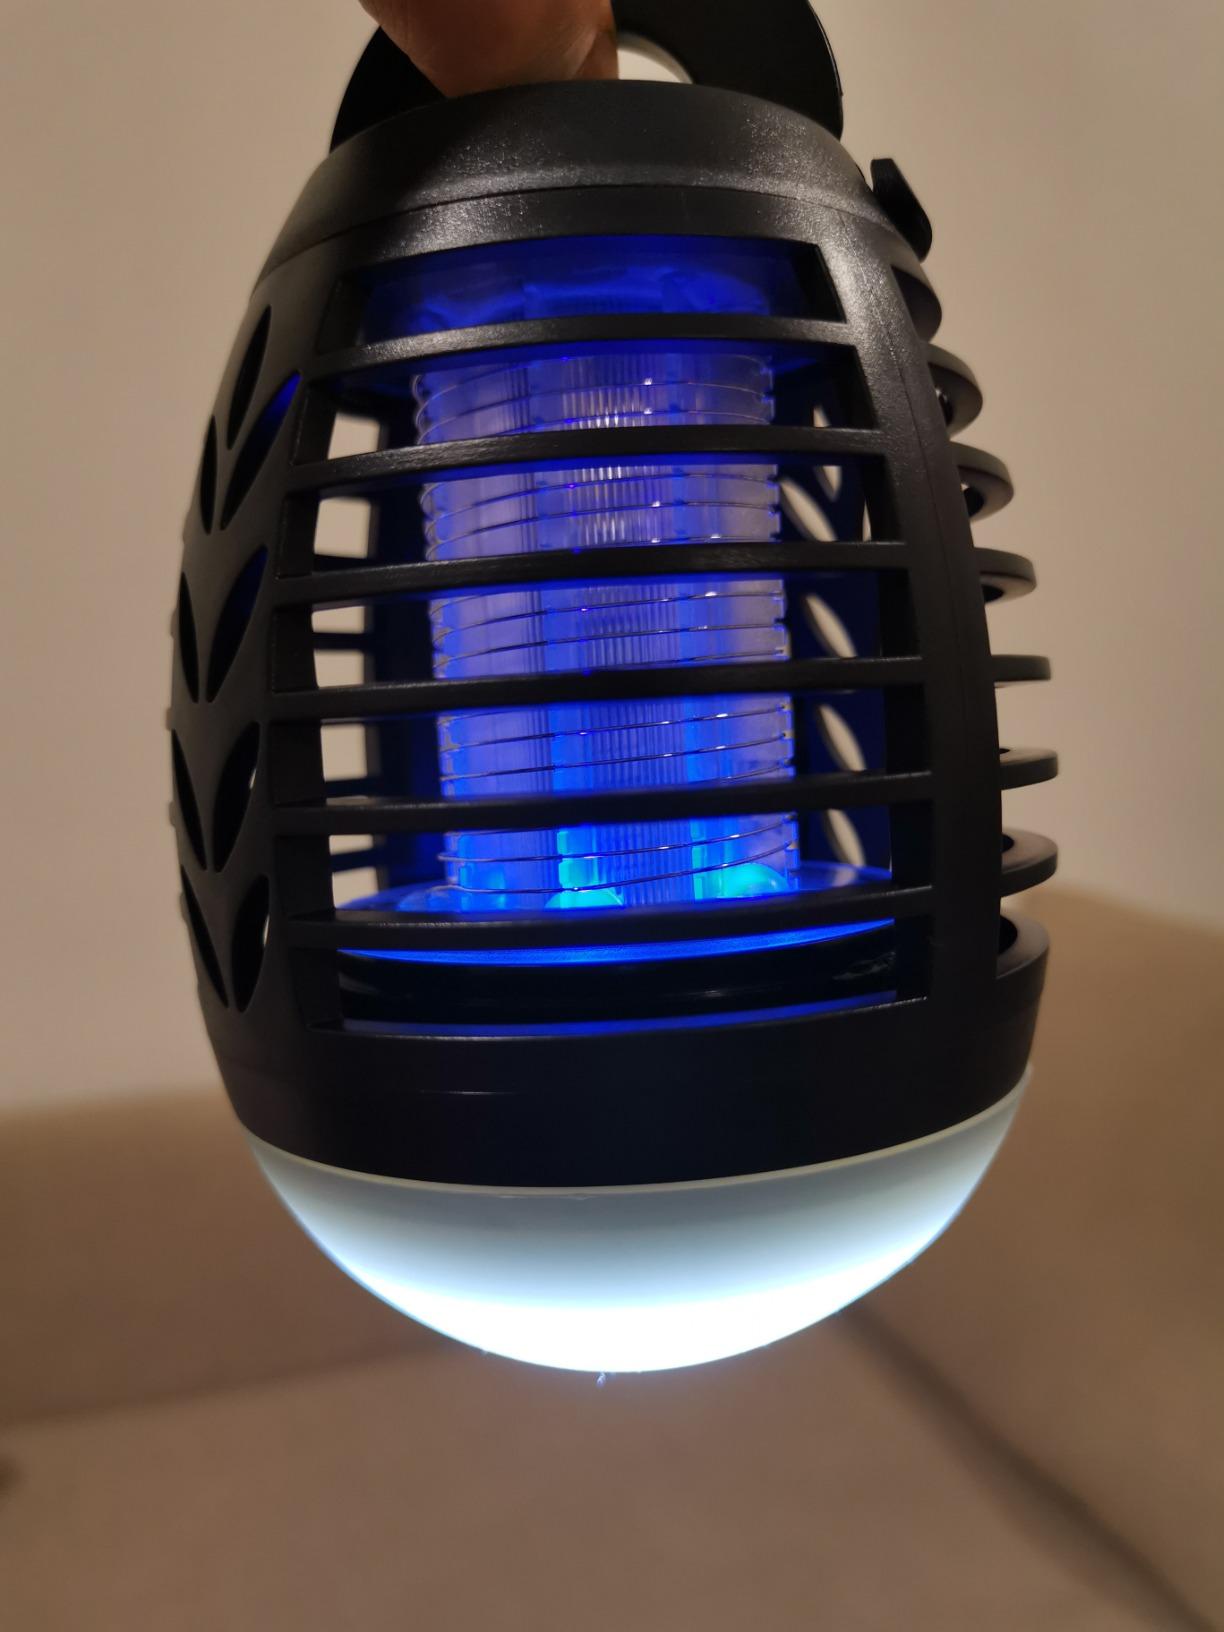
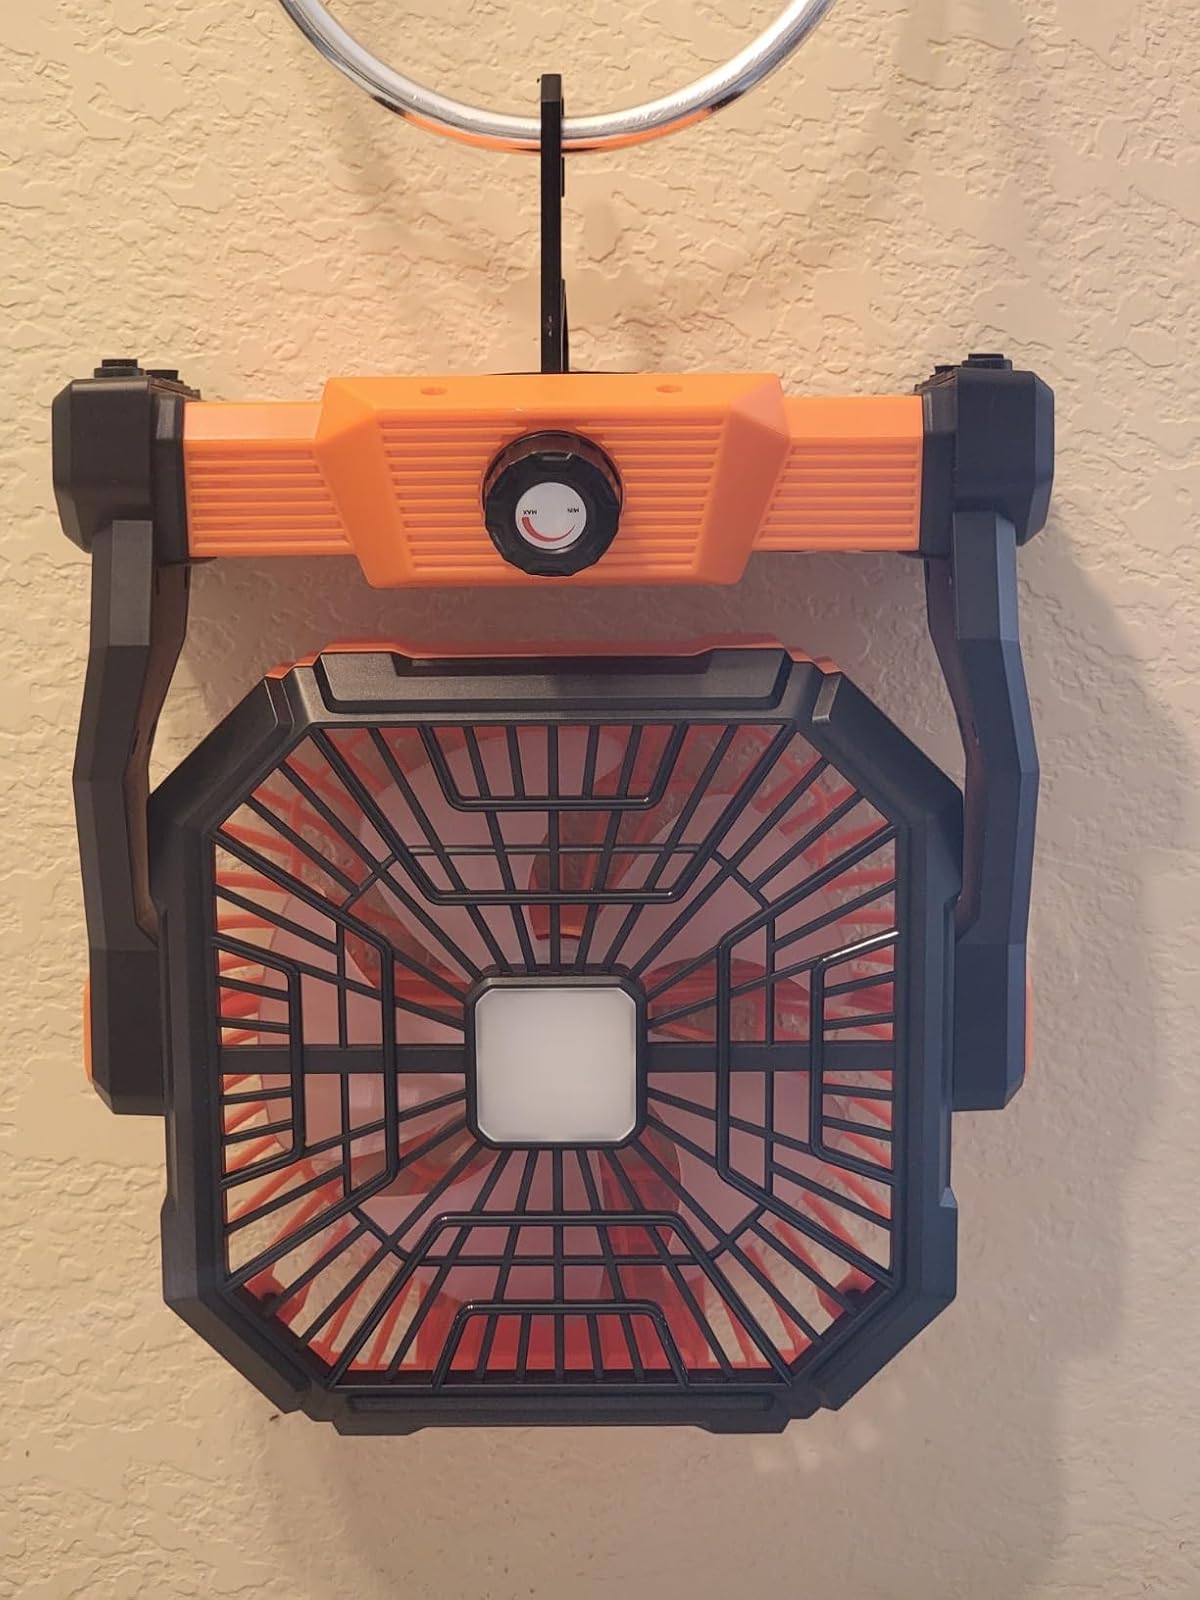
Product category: lantern
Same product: no